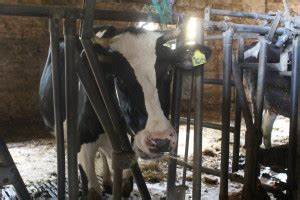
Label: cow